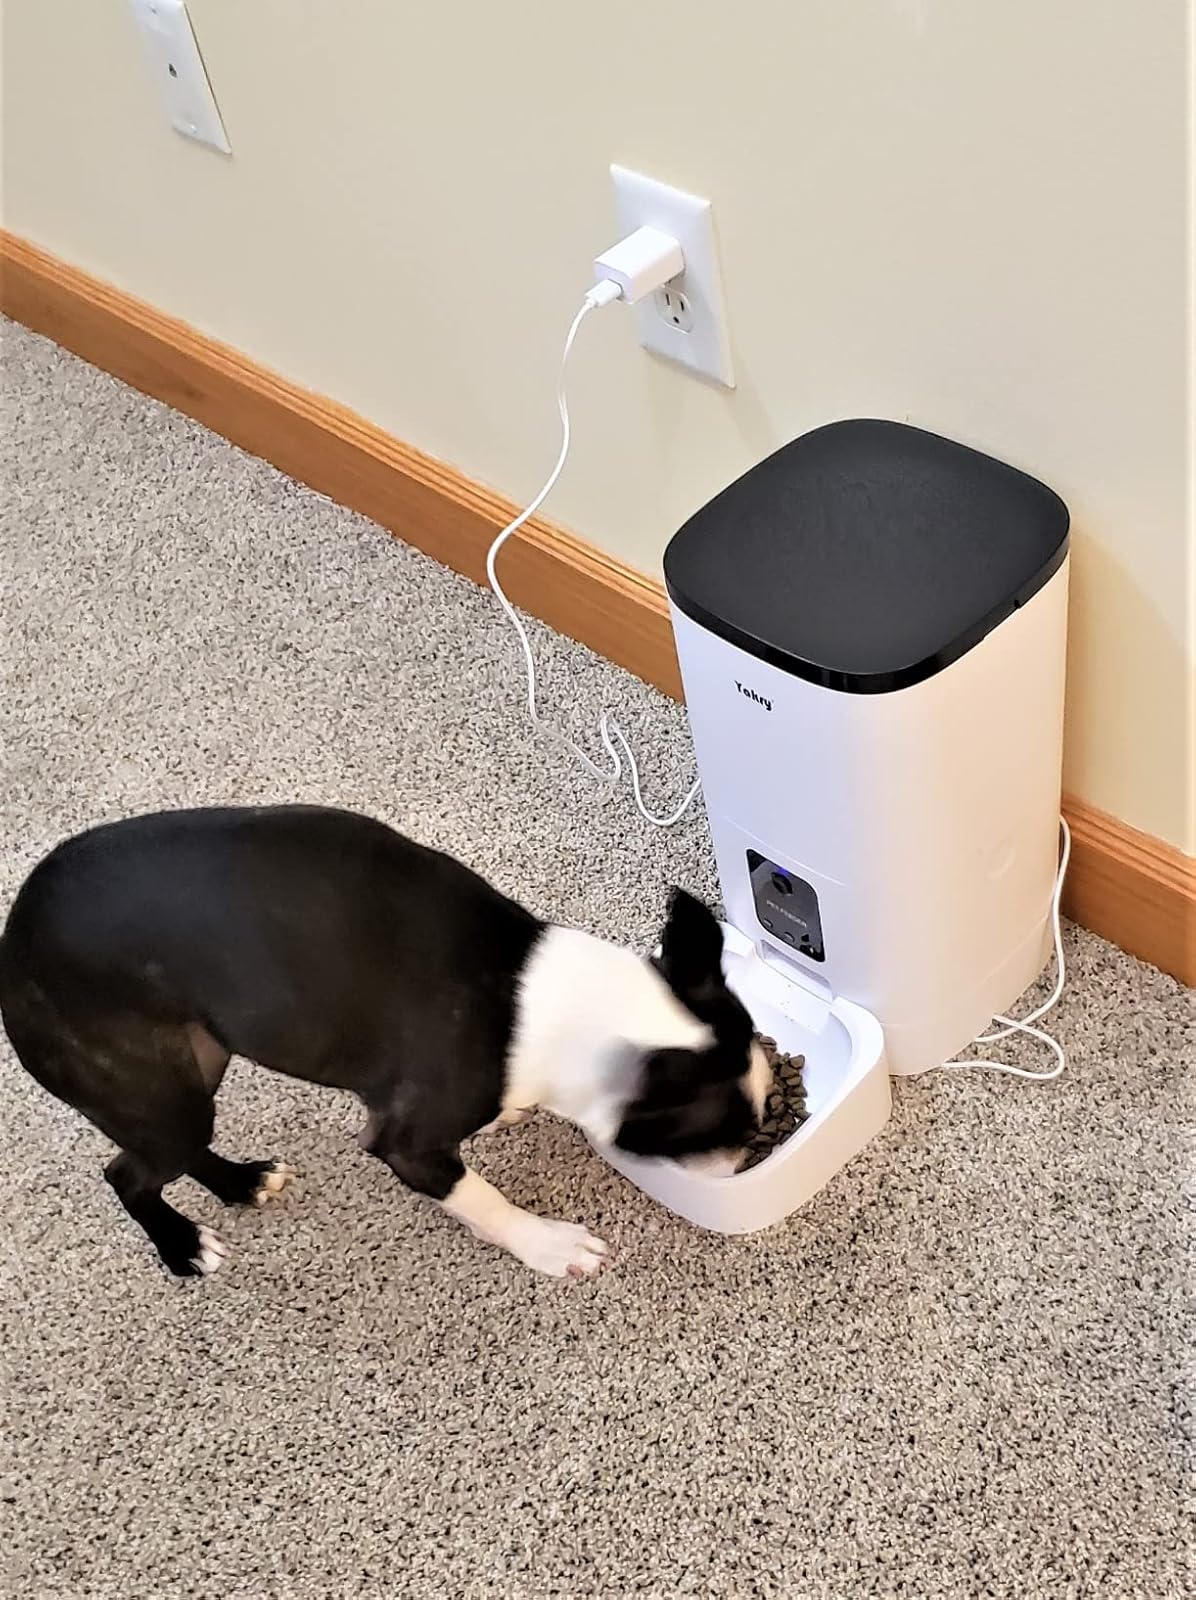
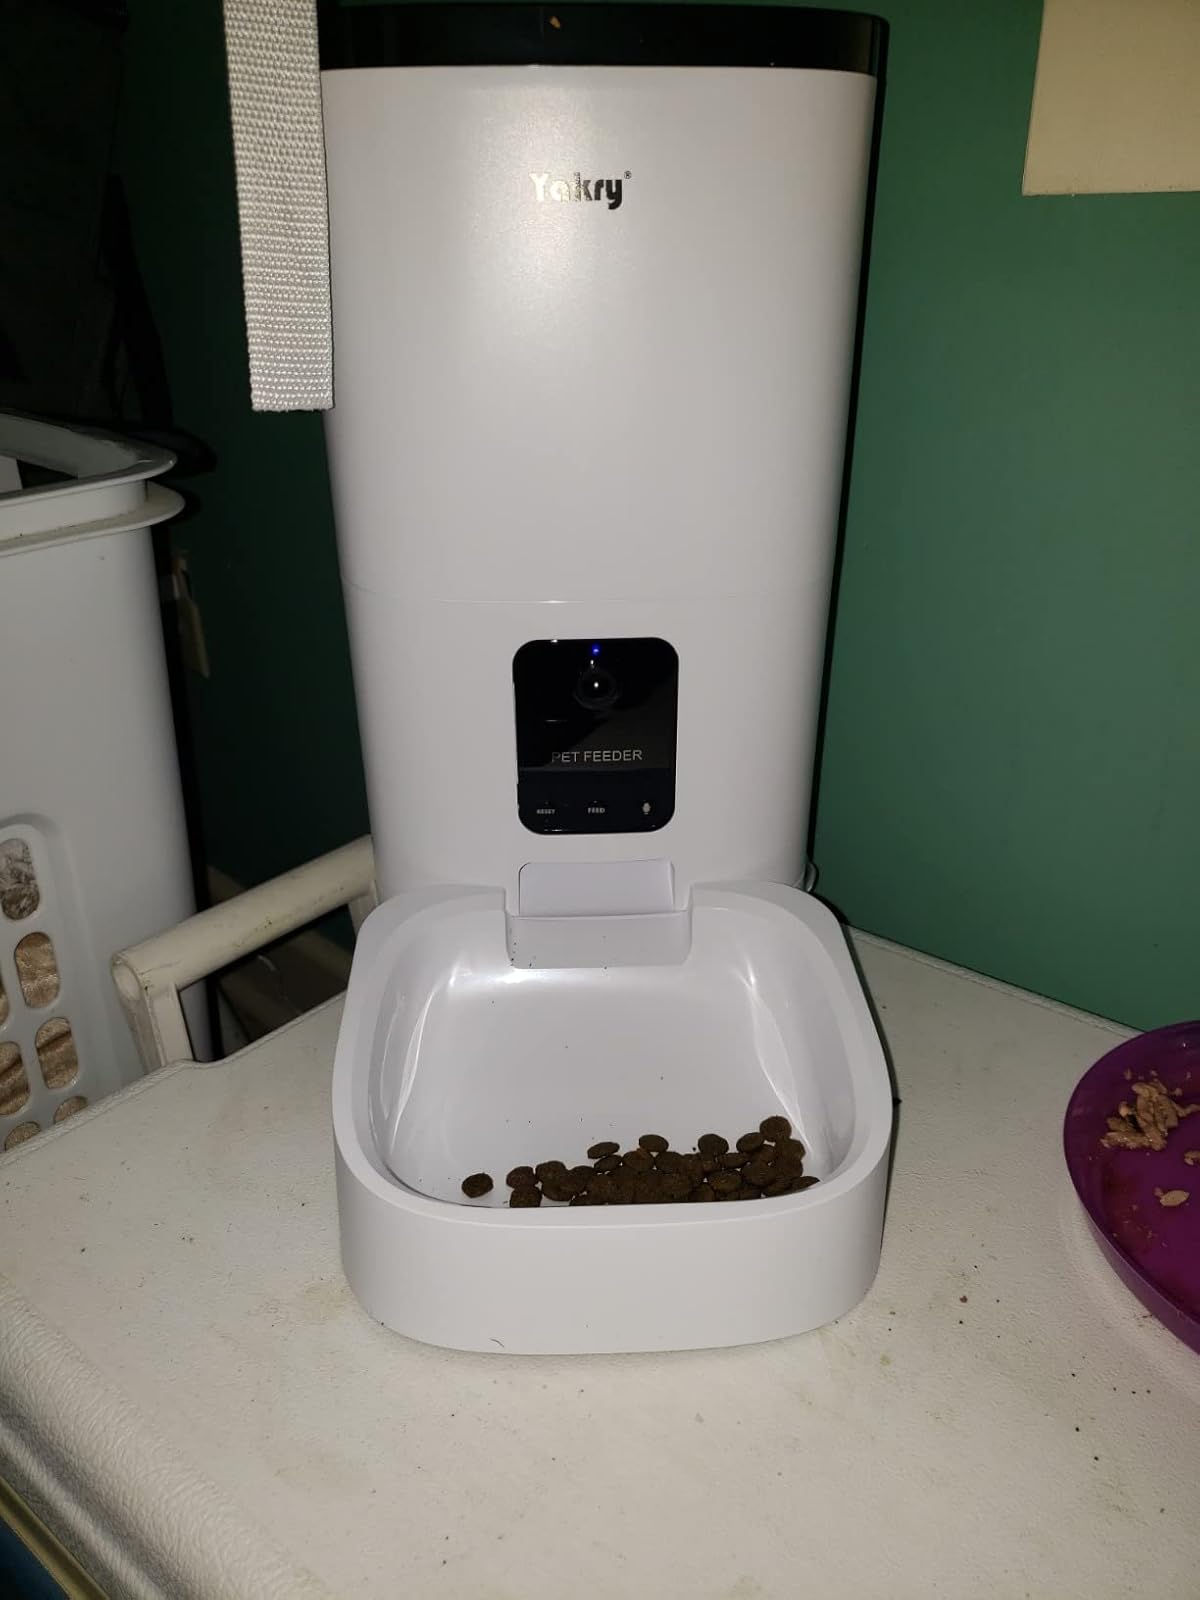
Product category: items_feeder
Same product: yes